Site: brandenburg
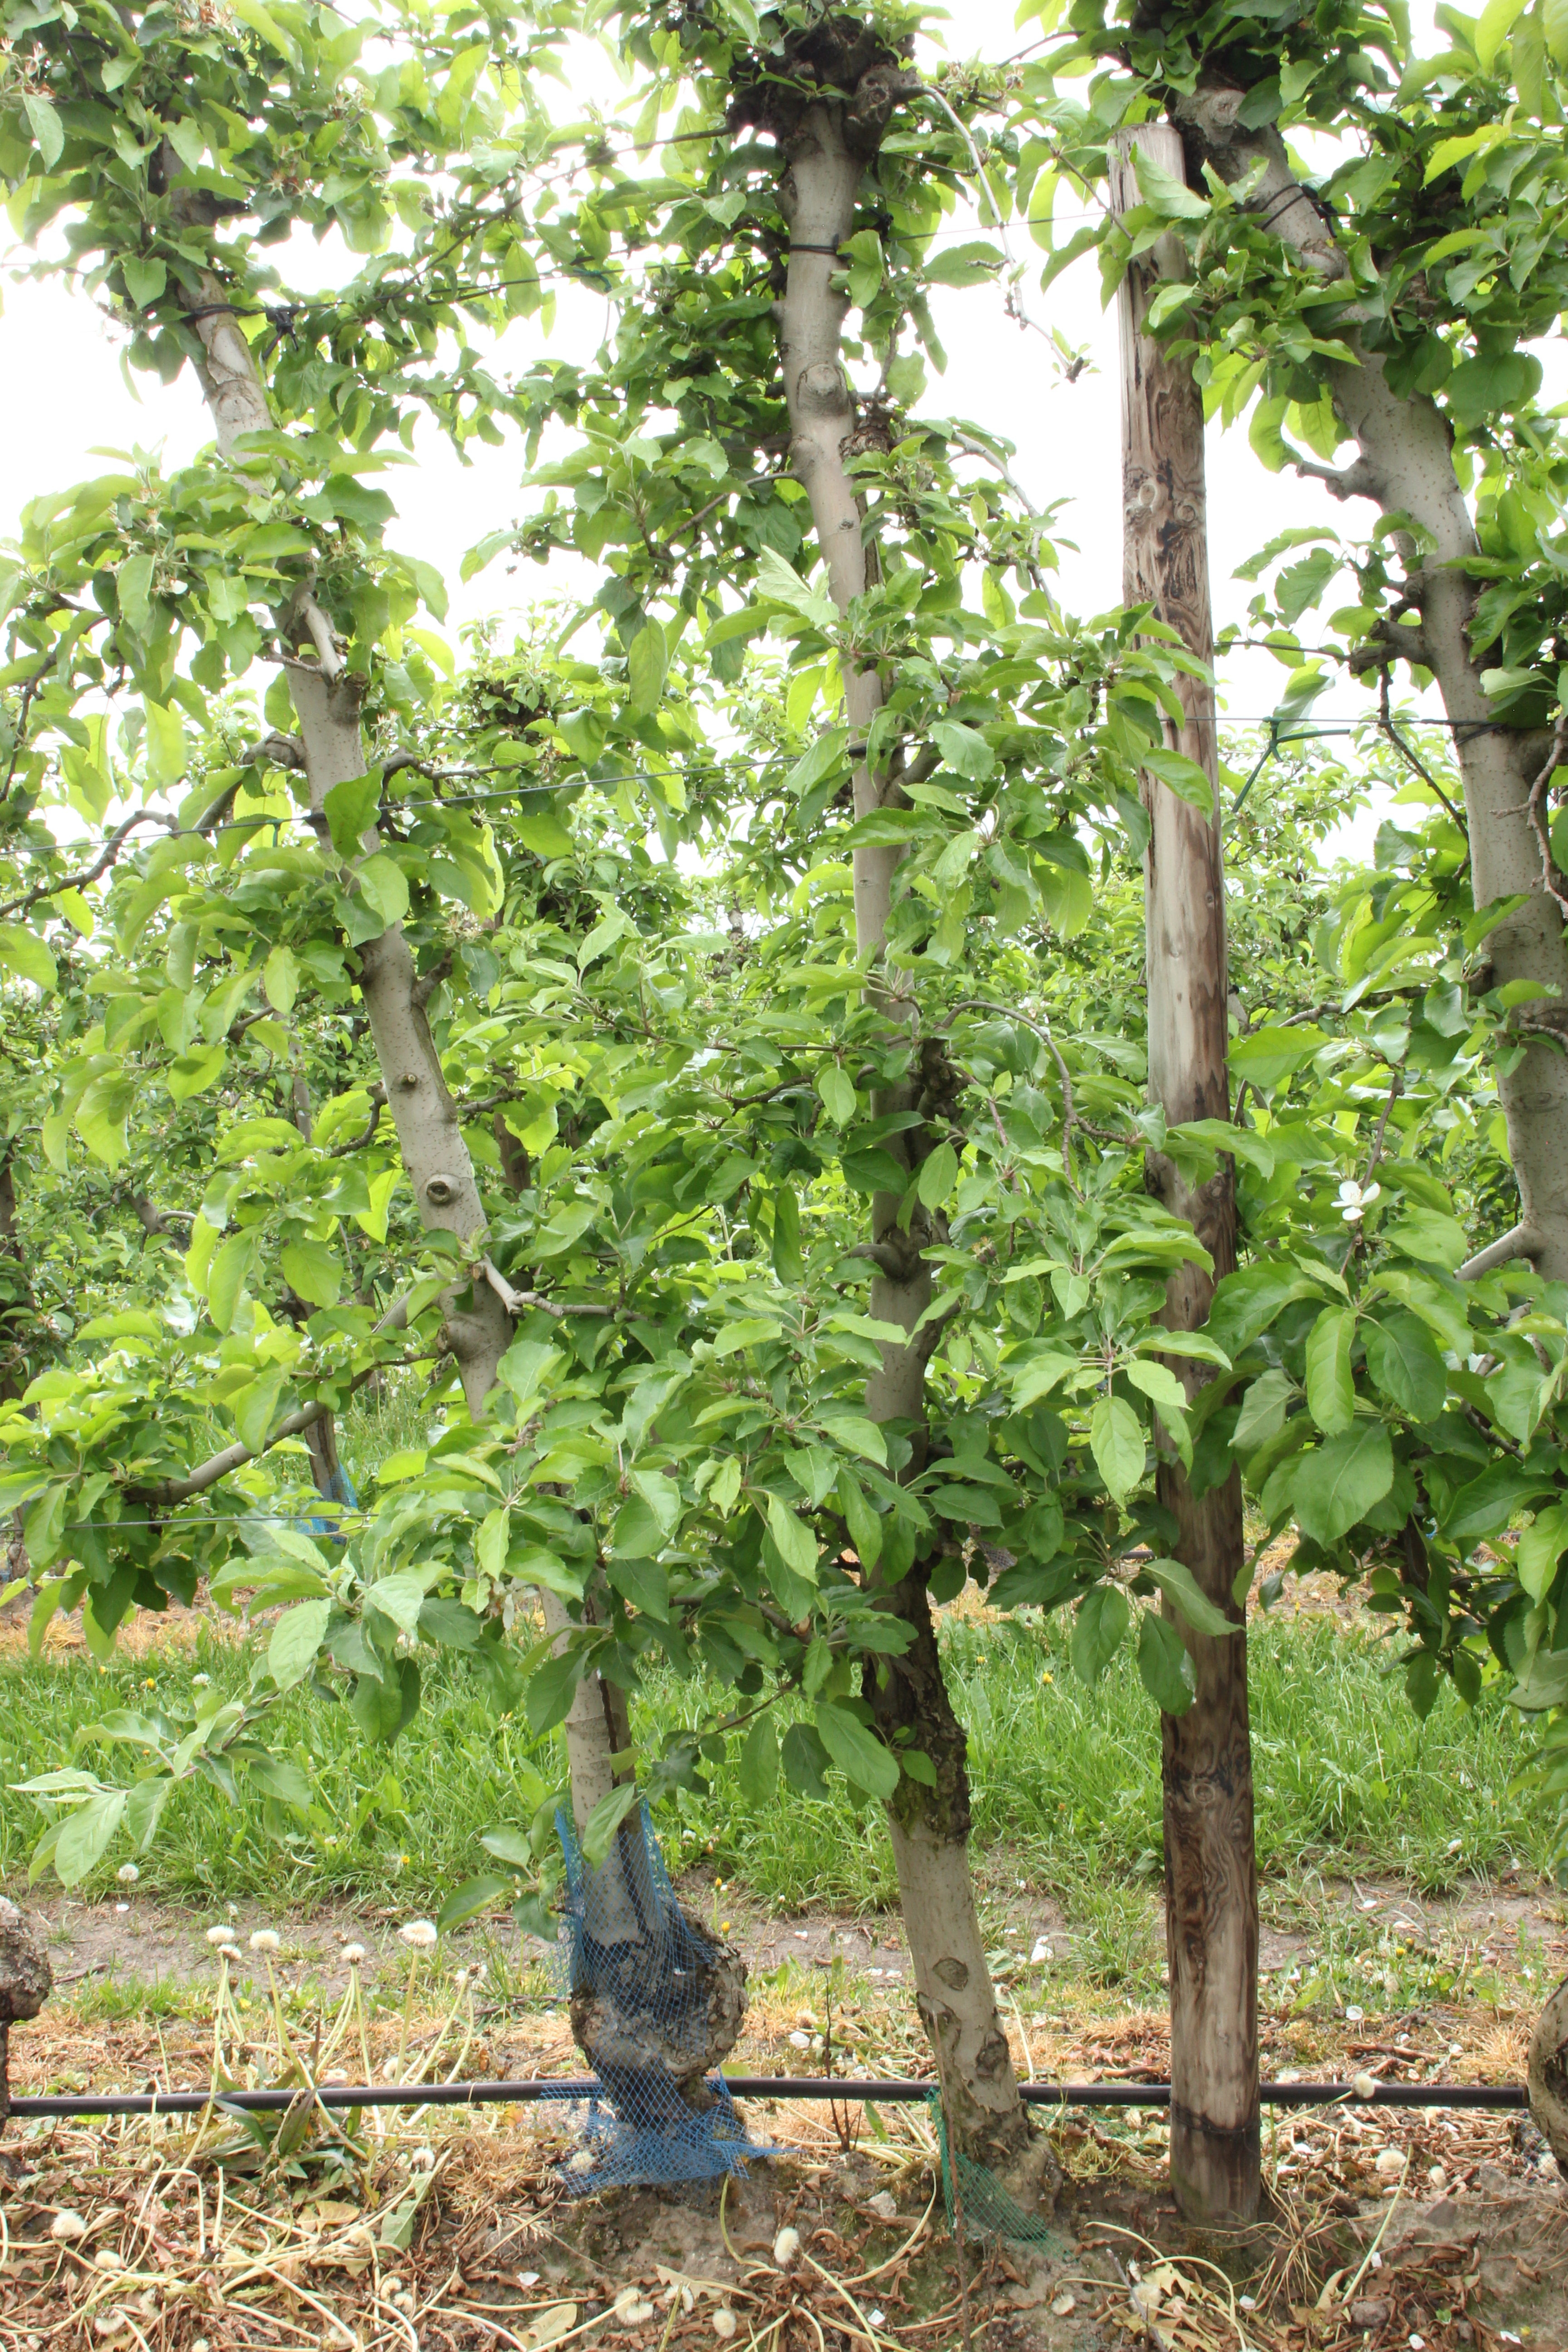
Growth stage (BBCH 67): Flowering